Guild Theatre (Portland, Oregon)

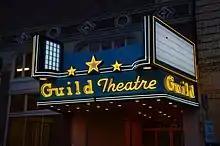
The restored marquee at dusk in 2018

In late 2016, Tom Moyer's company, TMT Development, the property's owner, began work on remodeling the building. TMT also owns the adjacent Studio Building (a nine-story office building), and the work on the theater building is part of that $8 million project to renovate both buildings. In January 2017, the company told the "Portland Business Journal" that the former theater space is being remodeled for a new tenant whose identity could not yet be revealed, due to a non-disclosure agreement. At that time, TMT was forecasting that its part of the remodeling work would be completed by early spring 2017, and the new tenant would then take over the site, in preparation for its own work on the former theater. Renovation of the marquee took place later in 2017.